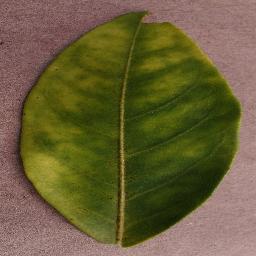
Label: Orange___Haunglongbing_(Citrus_greening)